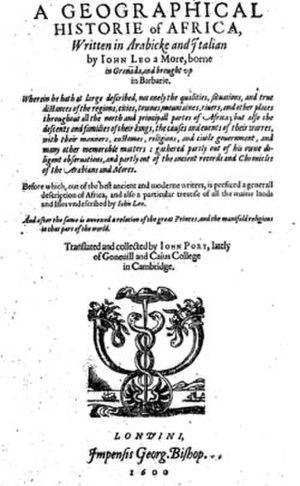
La Description de l'Afrique est un ouvrage du diplomate et explorateur Hassan al-Wazzan dit « Léon l'Africain », écrit au XVIᵉ siècle sur demande du Pape Léon X.
Hassan al-Wazzan, dit Léon l’Africain, de son nom complet حسن ابن محمد الوزان الفاسي Hasan ibn Muhammad al-Wazzan al-Fasi, Hassan fils de Mohamed le peseur, de Fez, est un diplomate et explorateur d'Afrique du Nord des XVᵉ et XVIᵉ siècles.